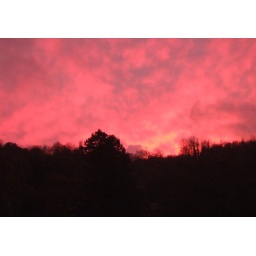
The red sky over Alexandra Park Hastings East Sussex no photo enharncement. Taken by Stuart Alexander